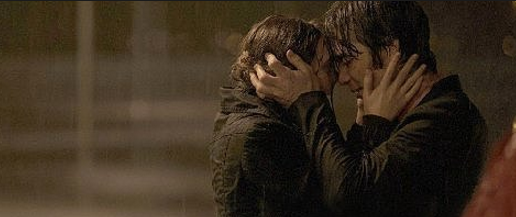
Weather: rain or strom